History of Delta Air Lines

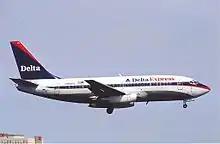
Delta Express Boeing 737 in 2001

The deal passed anti-trust overview from the Department of Justice; as most analysis expected, the deal was not blocked, due to the minimal overlap between the two airlines' routes and very little threat to competition in the industry. The merger was also expected to be the subject of several hearings on Capitol Hill. Representative Jim Oberstar of Minnesota, who also serves as chair of the House Committee on Transportation and Infrastructure, made clear his opposition to the merger, and he fought it in Washington. There was also strong support for the merger at the Capitol from legislators from Georgia, including Representative Lynn Westmoreland, Representative David Scott, and Senator Johnny Isakson. On 7 August 2008, the merger won regulatory approval from the European Union.